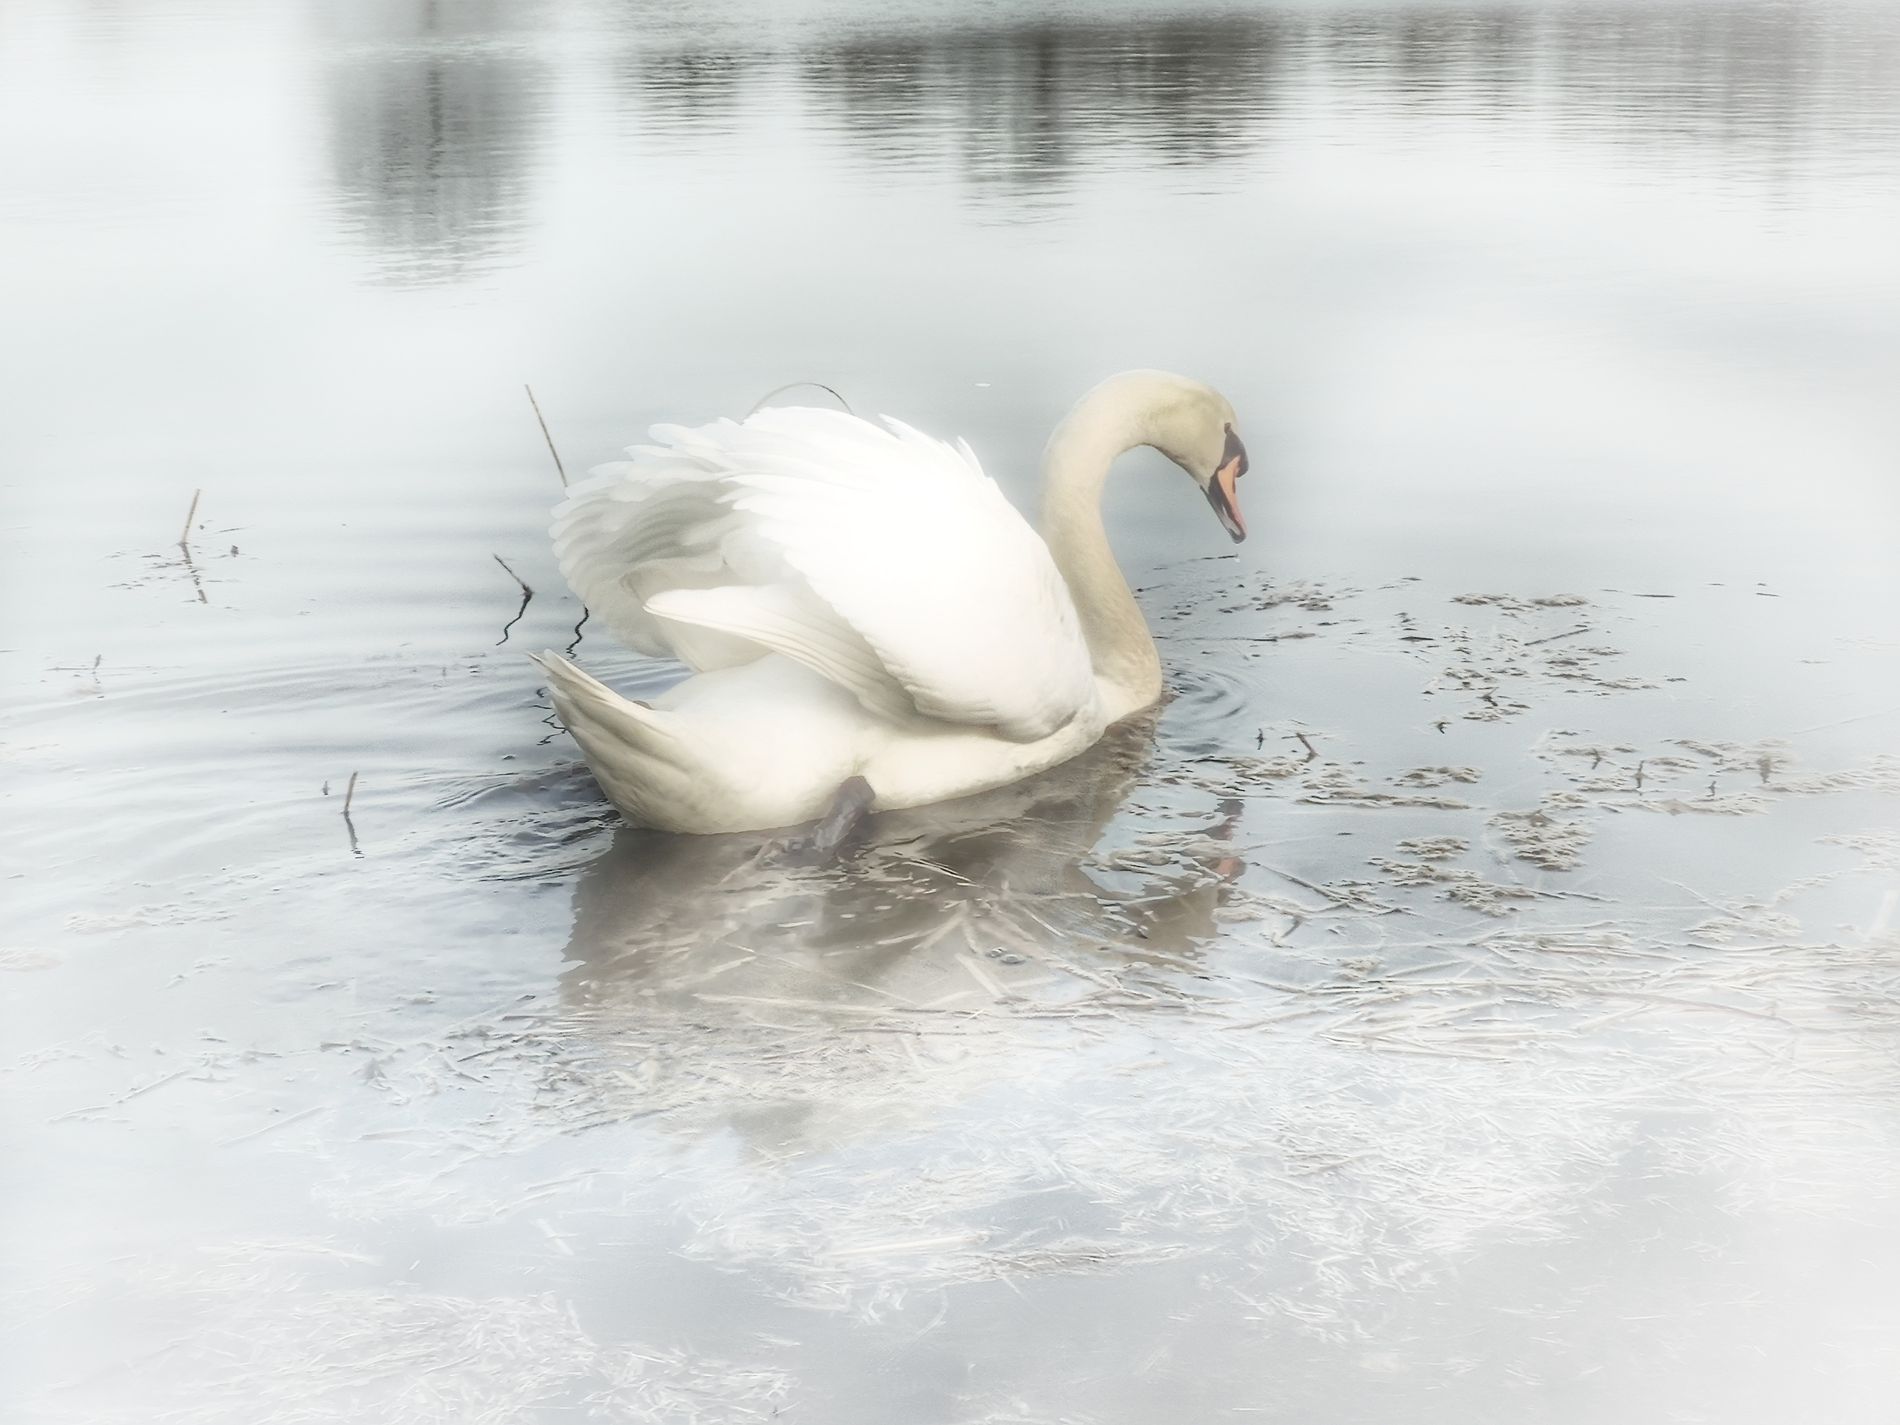
A Swan in the Lake
A photo of a swan swimming in the lake while making ripples along the water.
A close up shot taken at a high camera angle of the swan swimming through the water. The swan is white and the weather seems to be misty. The atmosphere is calm and peaceful.
Labels: Animal, Bird, Swan, Nature, Outdoors, Water, Waterfowl, Ripple
Camera: Xiaomi Mi 9T Pro
Aperture: F2.4
Exposure: 1/100 sec
ISO: 129
Focal length: 5.5 mm